Job 40

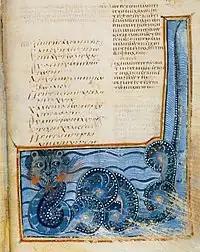
"God speaks to Job", from: Book of Job in Illuminated Byzantine Manuscripts with Cyclic Illustration (AD 900). Biblioteca Apostolica Vaticana. Rome

The inclusion of legal terms such as "contend," "argue," and "answer" within the litigation motif indicates that YHWH aims to demonstrate to Job the flaws in his perspective. This suggests that Job's desire to confront God in court is rooted in a limited understanding of retributive justice as it exists in the world. YHWH is not just a judge but also the king who actively exercises his sovereign rule with a complex governing of the universe. YHWH's summation (verse 2) shows Job the futility of his pursuit and the implied way forward for Job to acknowledge it.